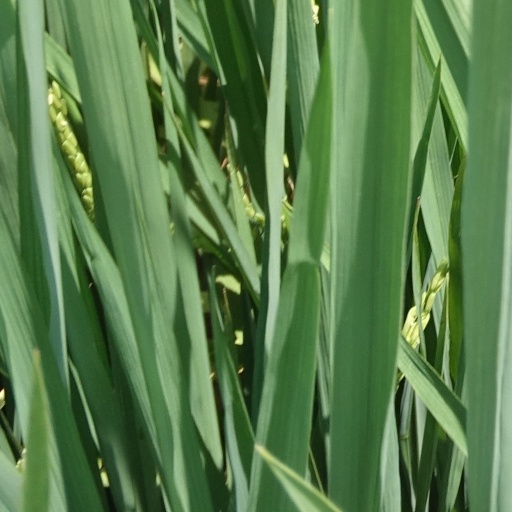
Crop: rice